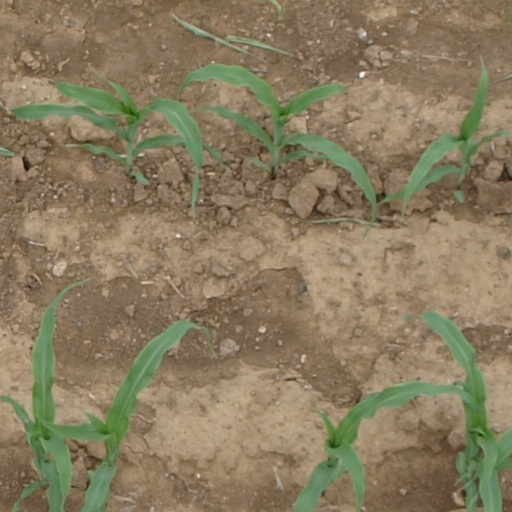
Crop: maize; corn